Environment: real
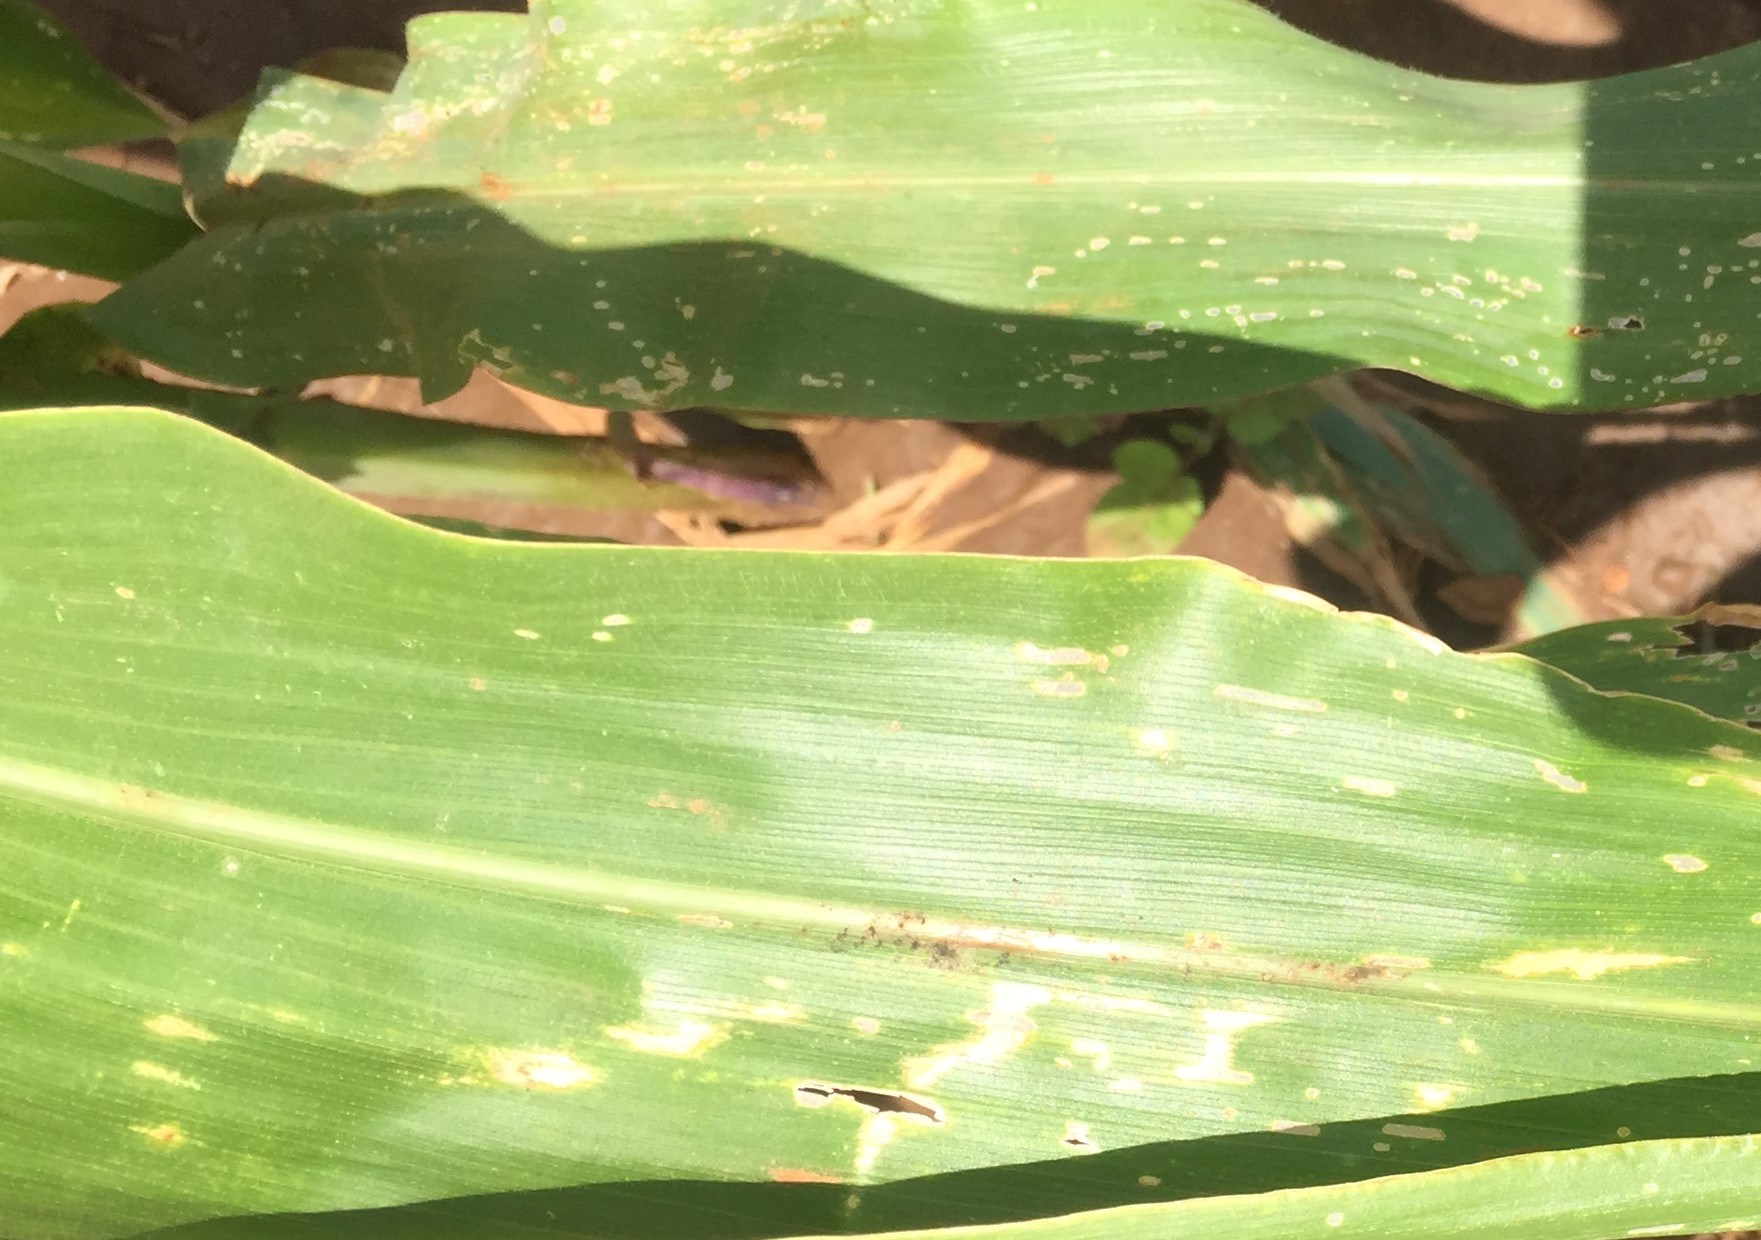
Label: fall_armyworm